Bersa Sheikh

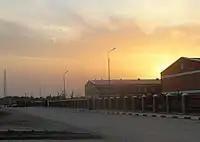
Bersa-Sheikh Street in the town of Kurchaloy.

The Chechen historian Yavus Zaindievich Akhmadov notes that in the immediate neighbourhood of Nakhch-Mokhk beyond the Aksai River was the Okotsk land (possession of the Isherimovs in the 16th century, the Aukhov society), whose population was the first of all Nakhs to embrace Islam. Thus, Muslim burials in one of the villages of the society, Gachalk, are confidently dated to the 16th century. Shikh-Murza Isherimov, the ruler of the Okotsk possession, used to make a «shert» (i.e. an oath on the Koran) to the Moscow tsar.